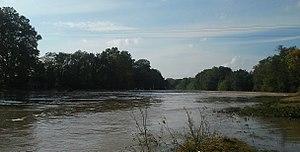
Le Vidourle à Aubais
Aubais, est une commune française située dans le département du Gard, en région Occitanie